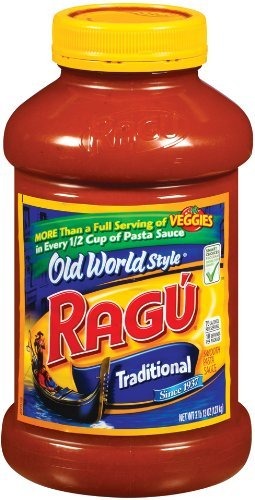
Item Name: Ragu Pasta Sauce, Old World Style, Traditional, 45Ounce Bottles (Pack of 4)
Bullet Point 1: A smooth, flavorful classic sauce.
Bullet Point 2: All natural, low fat, a good source of lycopene, vitamins A and C
Bullet Point 3: All natural, low fat, a good source of lycopene, vitamins A and C
Bullet Point 4: Contains more than a full serving of veggies in every 1/2 cup of sauce
Value: 180.0
Unit: Ounce

Price: 13.32